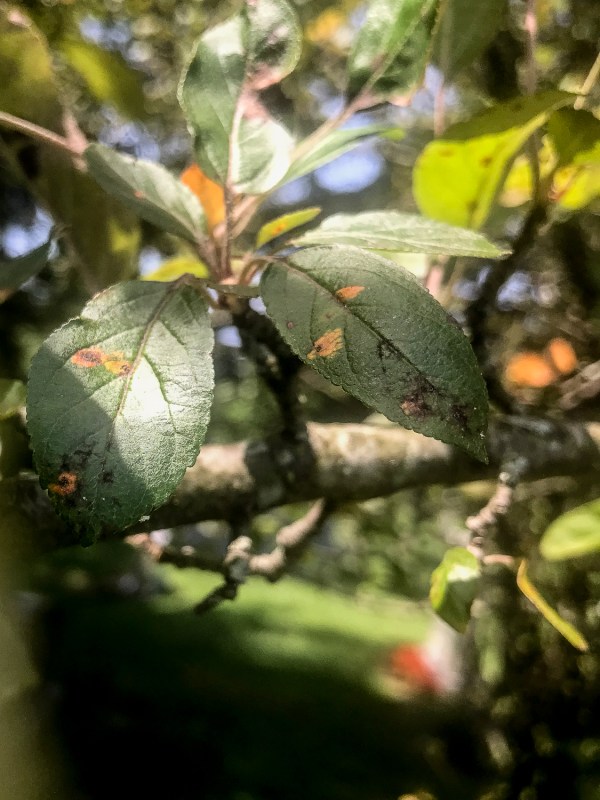
Plant: Apple
Disease: apple rust